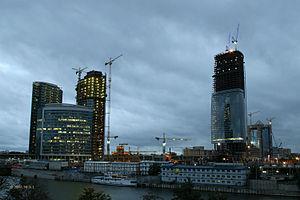
Moskva-City est le surnom du Centre de commerce international de Moscou, un quartier d'affaires actuellement en intense développement dans le centre ouest de Moscou, près du 3ᵉ périphérique.